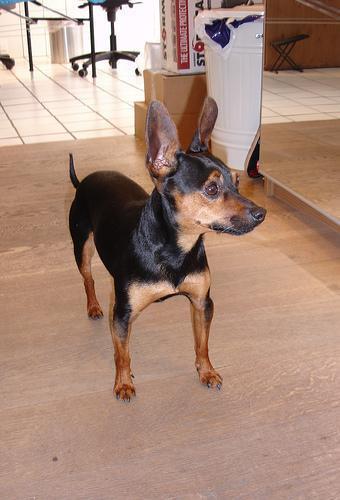
miniature_pinscher